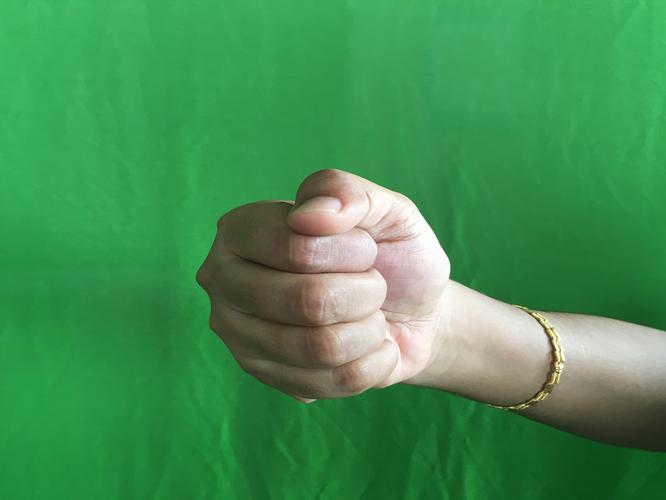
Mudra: Mushti
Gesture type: single_hand